Oleh Kiper

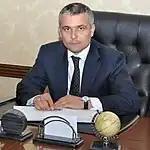
Kiper in 2023

Oleh Oleksandrovych Kiper (born August 1, 1980) is a Ukrainian politician who has served as the Governor of Odesa Oblast since May 30, 2023. Previously, he served as the Deputy Chief Prosecutor and then Chief Prosecutor for the Kyiv City Prosecutor's Office. In 2023, he was appointed by Ukrainian President Volodymyr Zelenskyy as Governor of Odesa Oblast, replacing acting governor Boris Voloshenkov. Kiper has served during the Russian invasion of Ukraine.